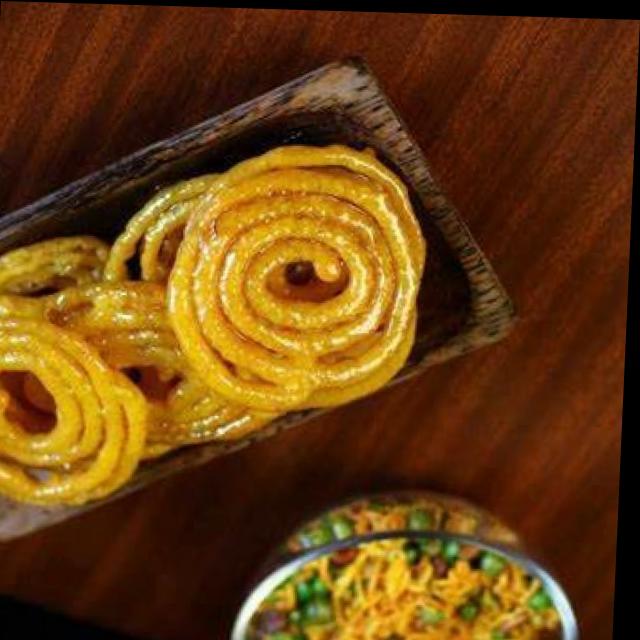
Dish: jalebi